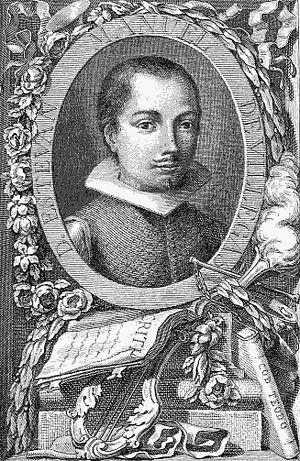
Esteban Manuel de Villegas, né le 5 février 1585 à Matute et mort le 3 septembre 1669 à Nájera, est un poète bucolique espagnol.